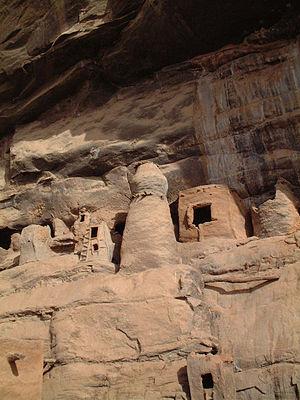
Auteur
Les Tellem sont un peuple qui vivait au Mali, dans la falaise de Bandiagara, dans ce qui deviendra le Pays Dogon. Dans les alvéoles rocheuses de cette falaise rouge, des constructions en glaise abritent des ossements des Tellem ainsi que des vestiges témoins de leur civilisation, bien antérieure à celle des Dogons.